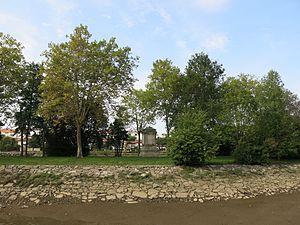
Mémorial du traité des Pyrénées sur l'île des Faisans.